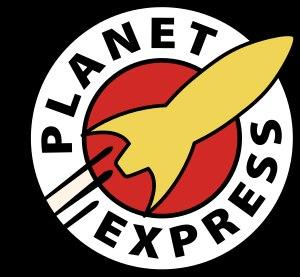
Amy Wong est un personnage fictif de la série télévisée américaine de science-fiction Futurama. Elle travaille en tant que stagiaire pour le Dr. H. Farnsworth à Planet Express. Dans la version originale, le personnage est doublé par l'actrice américaine Lauren Tom, plus connue en France pour le rôle de Julie dans les saisons 1 et 2 de Friends.